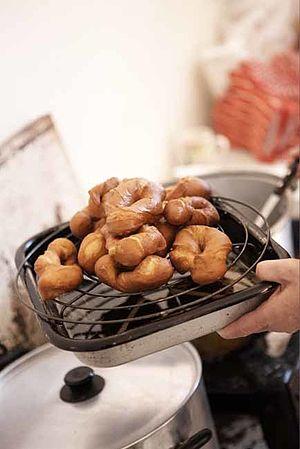
La mèrvelle, est une pâtisserie traditionnelle de Jersey proche du beignet en forme de nœud.